DeJuan Blair

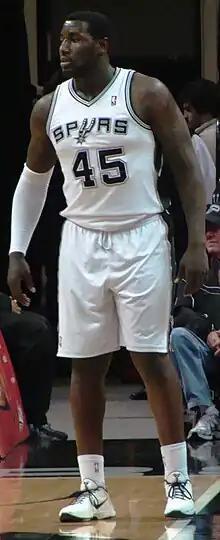
Blair with the Spurs in 2010

On June 25, 2009, Blair was selected by the San Antonio Spurs with 37th overall pick in the 2009 NBA draft. His stock fell because of questions surrounding his durability and knee surgeries. On July 17, he signed a four-year deal with the Spurs. In his first NBA game, he posted a double-double with 14 points and 11 rebounds in 23 minutes against the New Orleans Hornets on October 28, thus becoming just the third Spurs rookie, along with David Robinson and Tim Duncan, to record a double-double in his debut with the team. He later recorded 28 points and 21 rebounds in 31 minutes against the Oklahoma City Thunder on January 13, 2010, becoming first NBA rookie since Tim Duncan in the 1997–98 season to post a 20–20 game. In the team's final regular season game, he recorded 27 points, a season-high 23 rebounds, 4 assists and 3 steals in 37 minutes against the Dallas Mavericks on April 14, becoming the first rookie since Joe Smith in 1995–96 to post two 20–20 games in the same season. Blair also participated in the 2010 Rookie Challenge, where he recorded 22 points and 23 rebounds. Sacramento Kings guard Tyreke Evans won the game MVP award, but graciously offered to share it with Blair. At the season's end, he was named to the NBA All-Rookie Second Team and was the only Spurs player to appear in all 82 regular season games. He started 23 games, averaging 7.8 points and 6.4 rebounds in 18.2 minutes per game. He was also the top-ranked rookie in field goal percentage (.556), and was second in rebounding. Blair helped the Spurs defeat the Mavericks 4–2 in the first round of the playoffs, only to then go on to lose 4–0 to the Phoenix Suns in the second round.